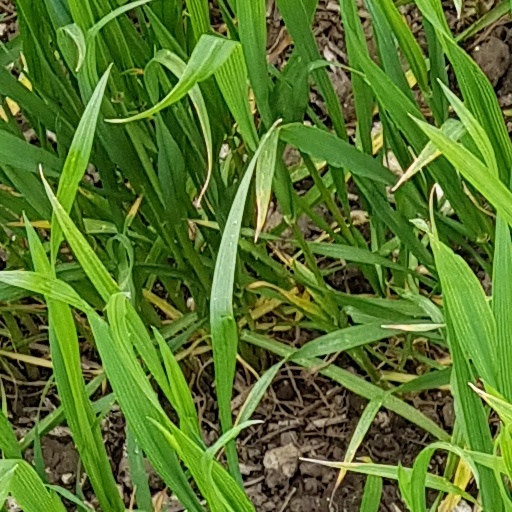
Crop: wheat